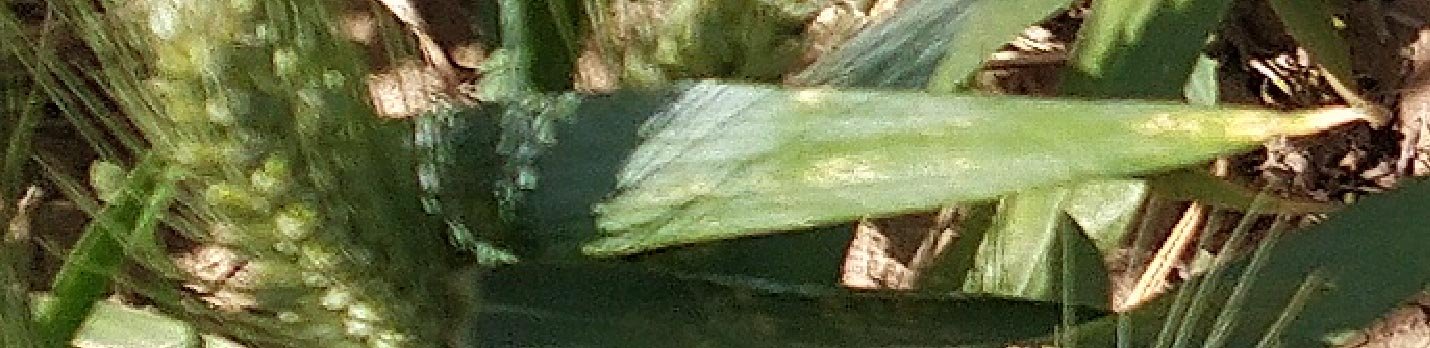
Label: Wheat___Healthy